Rhamphomyia longicauda

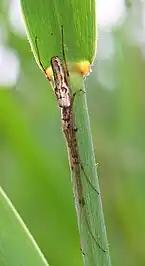
A "Tetragnatha" spider (longjawed orbweavers), common predator of "R. longicauda"

Females form leks in groups of 10–100 at sites under openings of an otherwise closed canopy. They return to the lek site every night to continue receiving nuptial gifts from the males; no virgins are found after almost two weeks of lek formation. Females hover over the lek site to provide them with backlighting so that they appear as silhouettes in order to exaggerate their size and deceive males. Stratification within leks was observed, as females with larger tibiae hover at lower positions in the swarm to receive the most copulations.